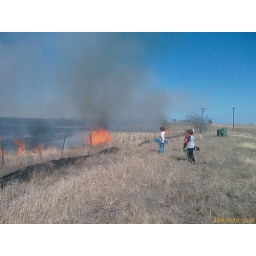
A large grass fire near my house in Forney. Burned many acres of dry grassland.